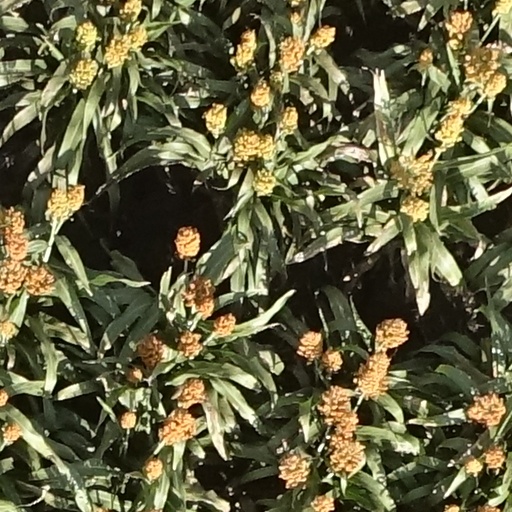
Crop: sorghum